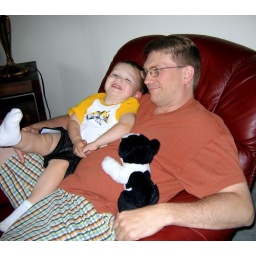
Just relaxing in the rocking chair with Dad &amp;amp; his black and white kitty...